Edo

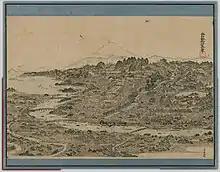
Famous places of Edo in 1803

Tokugawa Ieyasu emerged as the paramount warlord of the Sengoku period following his victory at the Battle of Sekigahara in October 1600. He formally founded the Tokugawa shogunate in 1603 and established his headquarters at Edo Castle. Edo became the center of political power and the "de facto" capital of Japan, although the historic capital of Kyoto remained the "de jure" capital as the seat of the emperor. Edo grew from a fishing village in Musashi Province in 1457 into the largest metropolis in the world, with an estimated population of 1 million by 1721.